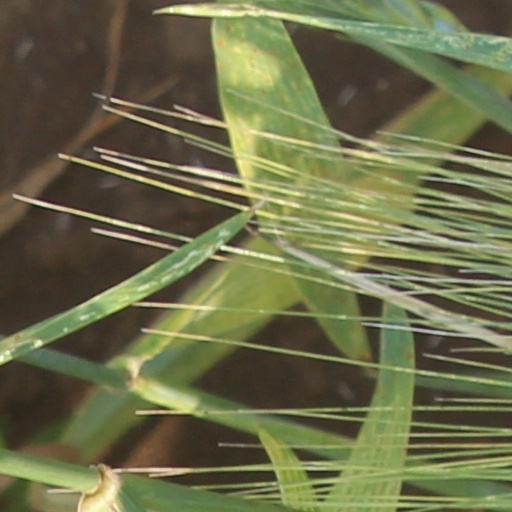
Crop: wheat